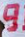
Number: 9